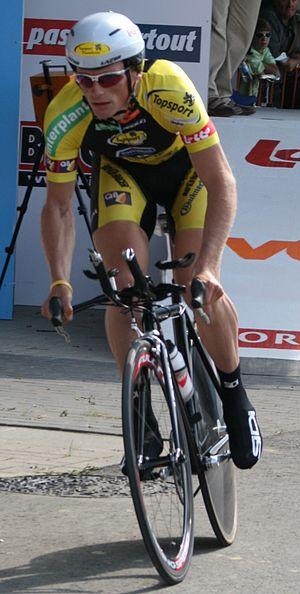
Steven De Neef aux championnats de Belgique du contre-la-montre, à Mouscron
L'équipe cycliste Ventilair-Steria est une équipe cycliste belge qui participait aux circuits continentaux de cyclisme et en particulier l'UCI Europe Tour de 2004 à 2013.
Steven De Neef est un coureur cycliste et directeur sportif belge. Après sa carrière, il devient directeur sportif de l'équipe Bofrost-Steria en 2012. Il est actuellement directeur sportif de l'équipe Wanty-Groupe Gobert.